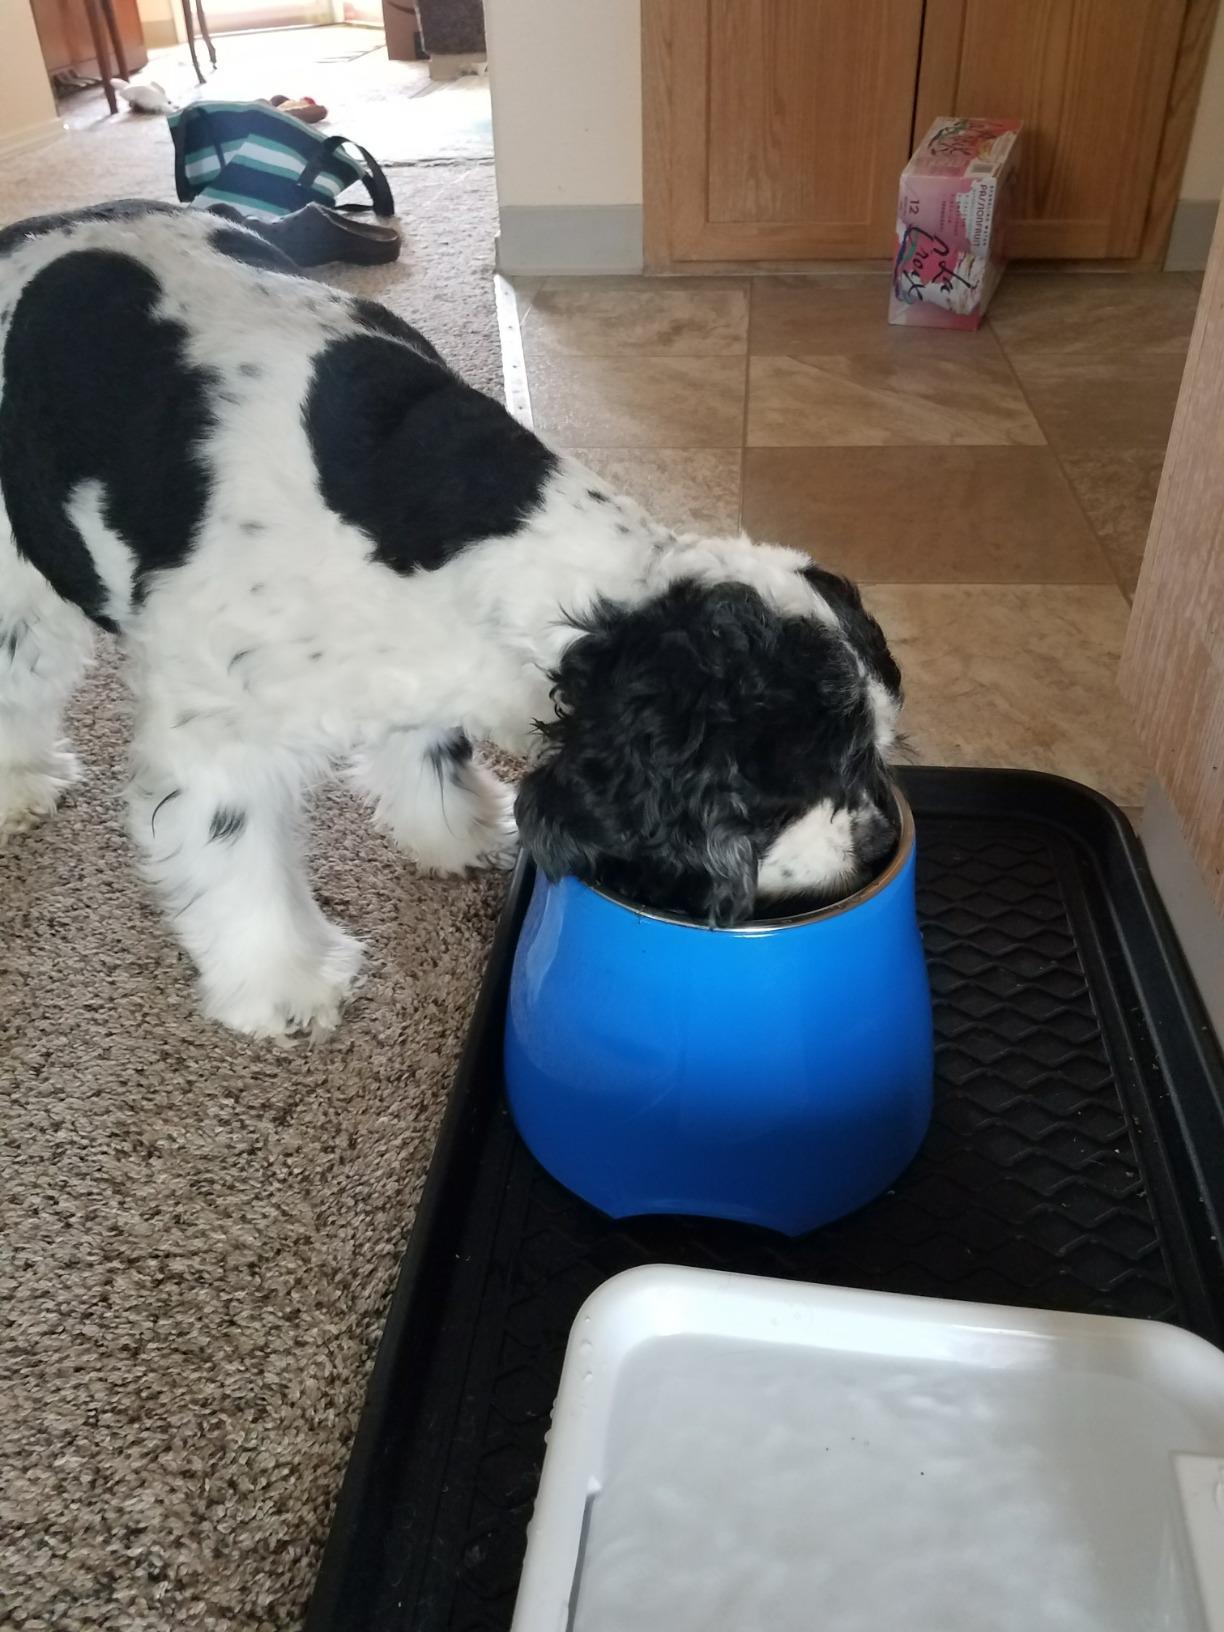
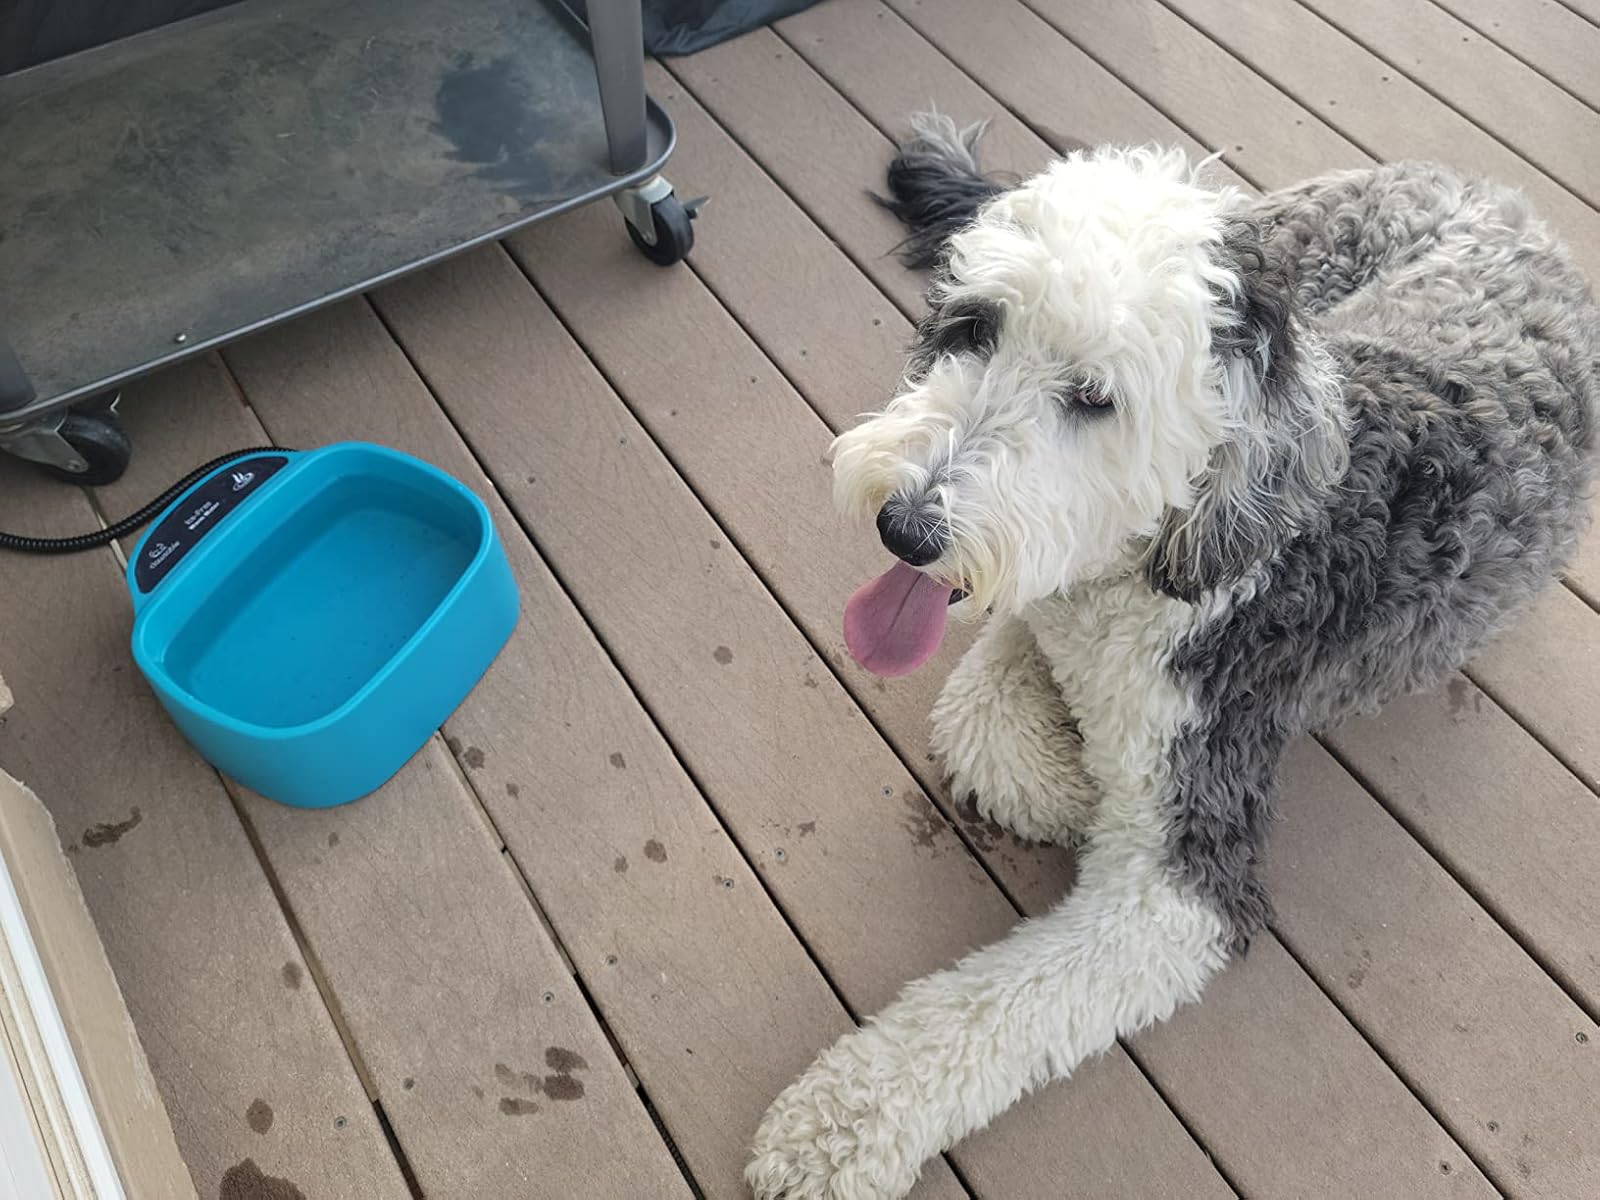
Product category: items_bowl
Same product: no